St. Paul's Church, Ardmore

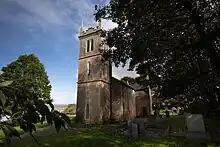
St. Paul's Church and the adjoining graveyard

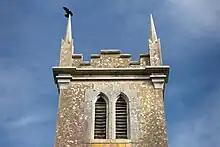
Church tower with pronounced pinnacles

St. Paul's Church is a small Church of Ireland church located in the seaside village of Ardmore, County Waterford in Ireland. Built between 1835 and 1840 (and dated 1838 by the incision on the tower), it is situated on a hill overlooking the town, but not as far up the hill as Ardmore's notable St. Declan's Monastery ruins.